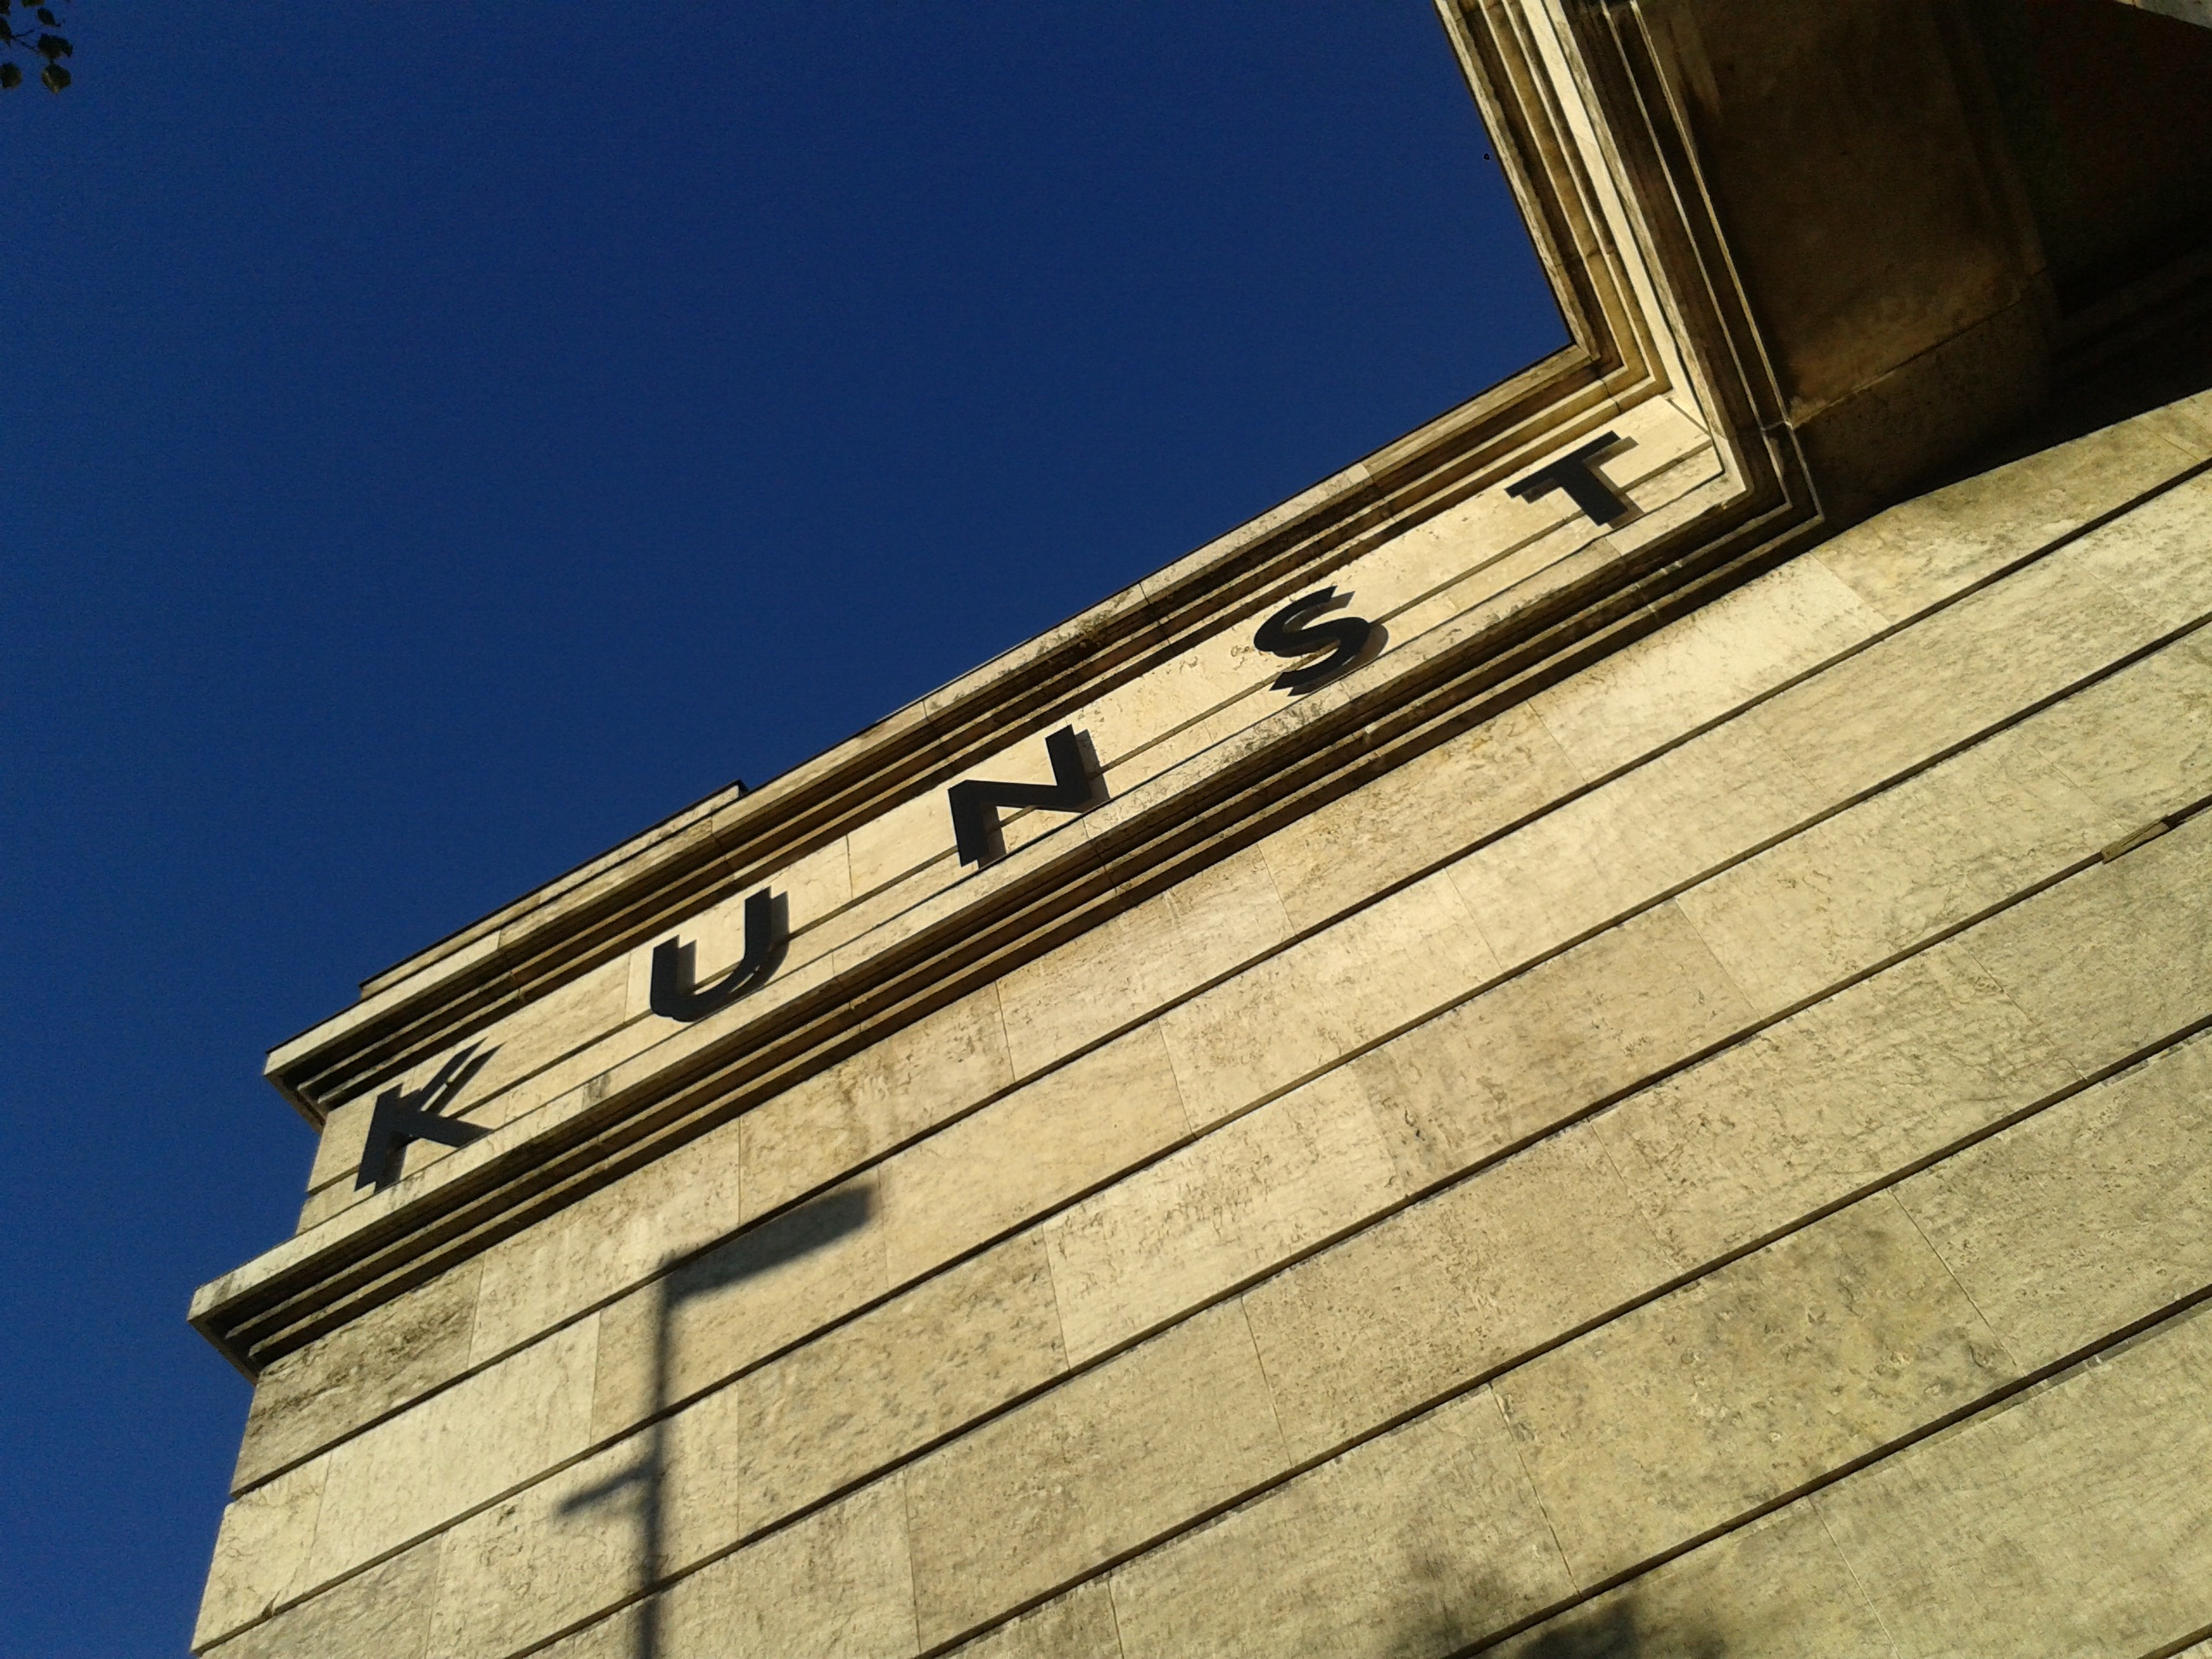
architecture, sky, wood, window, roof, building, city, wall, line, facade, blue, art, germany, bavaria, shape, munich